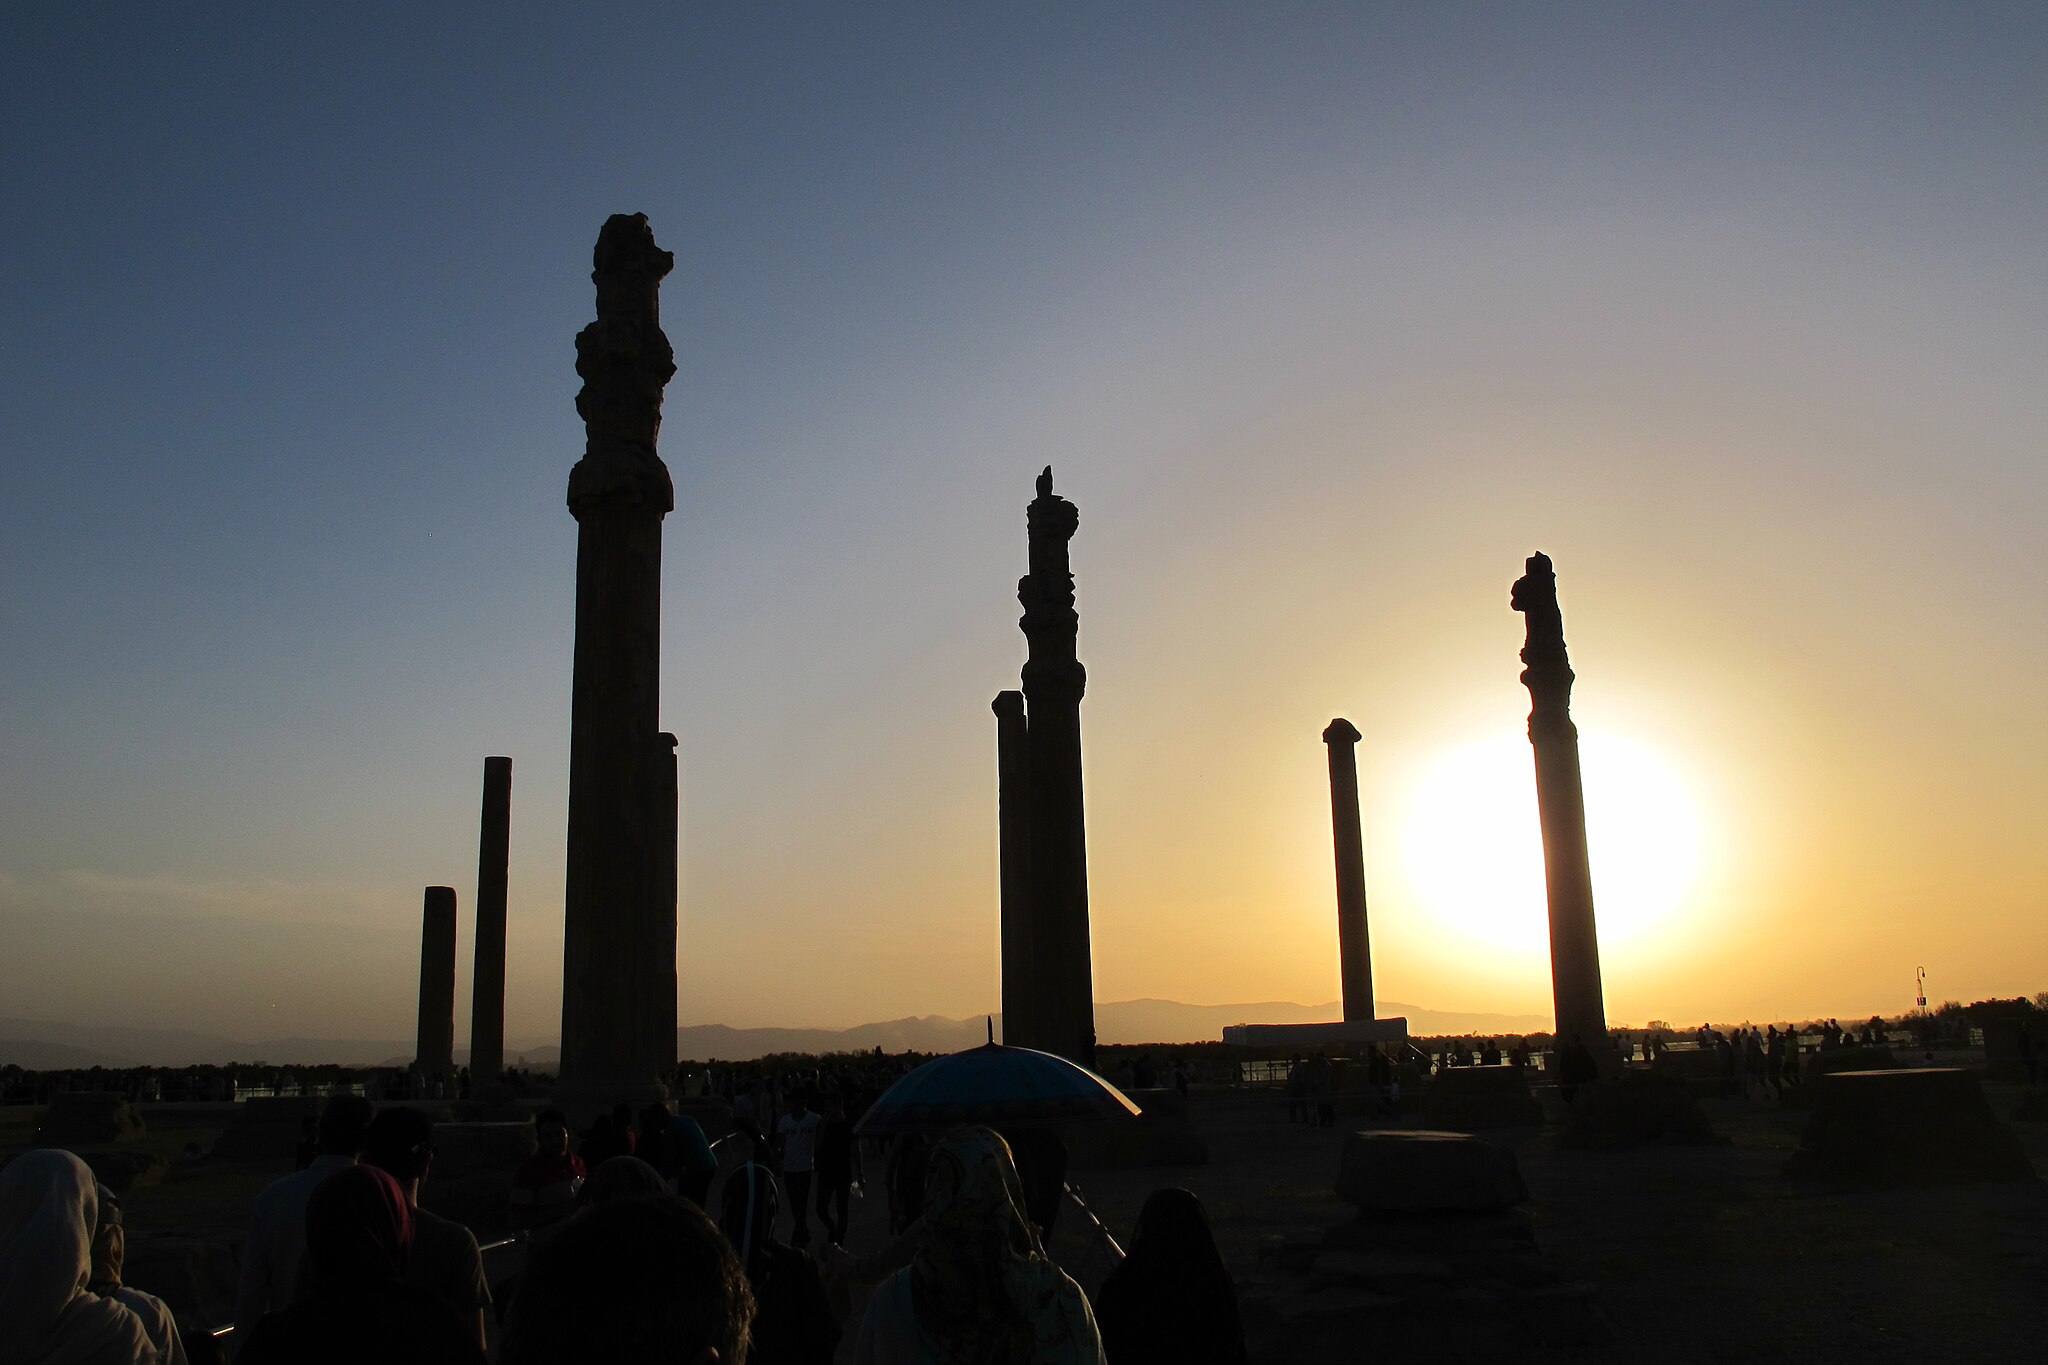
Title: تخت جمشید زیبا
Date: 2016-07-17 00:10:08
Categories: Columns in Persepolis, Images from Wiki Loves Monuments 2018, Self-published work, Cultural heritage monuments in Iran with known IDs, Sunsets of Persepolis, Uploaded via Campaign:wlm-ir, Images from Wiki Loves Monuments in Marvdasht, 2016 in Persepolis, Images from Wiki Loves Monuments 2018 in Iran, Photographic silhouettes of Persepolis